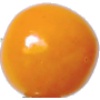
Label: Physalis 1